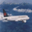
Label: airplane